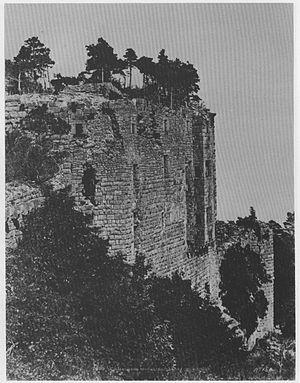
château du Haut-Koenigsburg_en_1851_photographié par_Le_Seq
Le château du Haut-Kœnigsbourg est un château fort alsacien du XIIᵉ siècle, profondément remanié au XVᵉ siècle et restauré avant la Première Guerre mondiale sous Guillaume II. Le château se dresse sur la commune française d'Orschwiller dans le département du Bas-Rhin en région Grand Est, au sein de la région historique et culturelle d'Alsace.